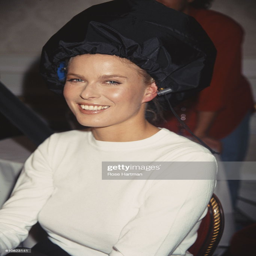
actor backstage at the 3rd annual fashion show .